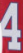
Number: 4